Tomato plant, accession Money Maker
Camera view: horizontal (90 deg, fisheye); turntable rotation: 180 degrees
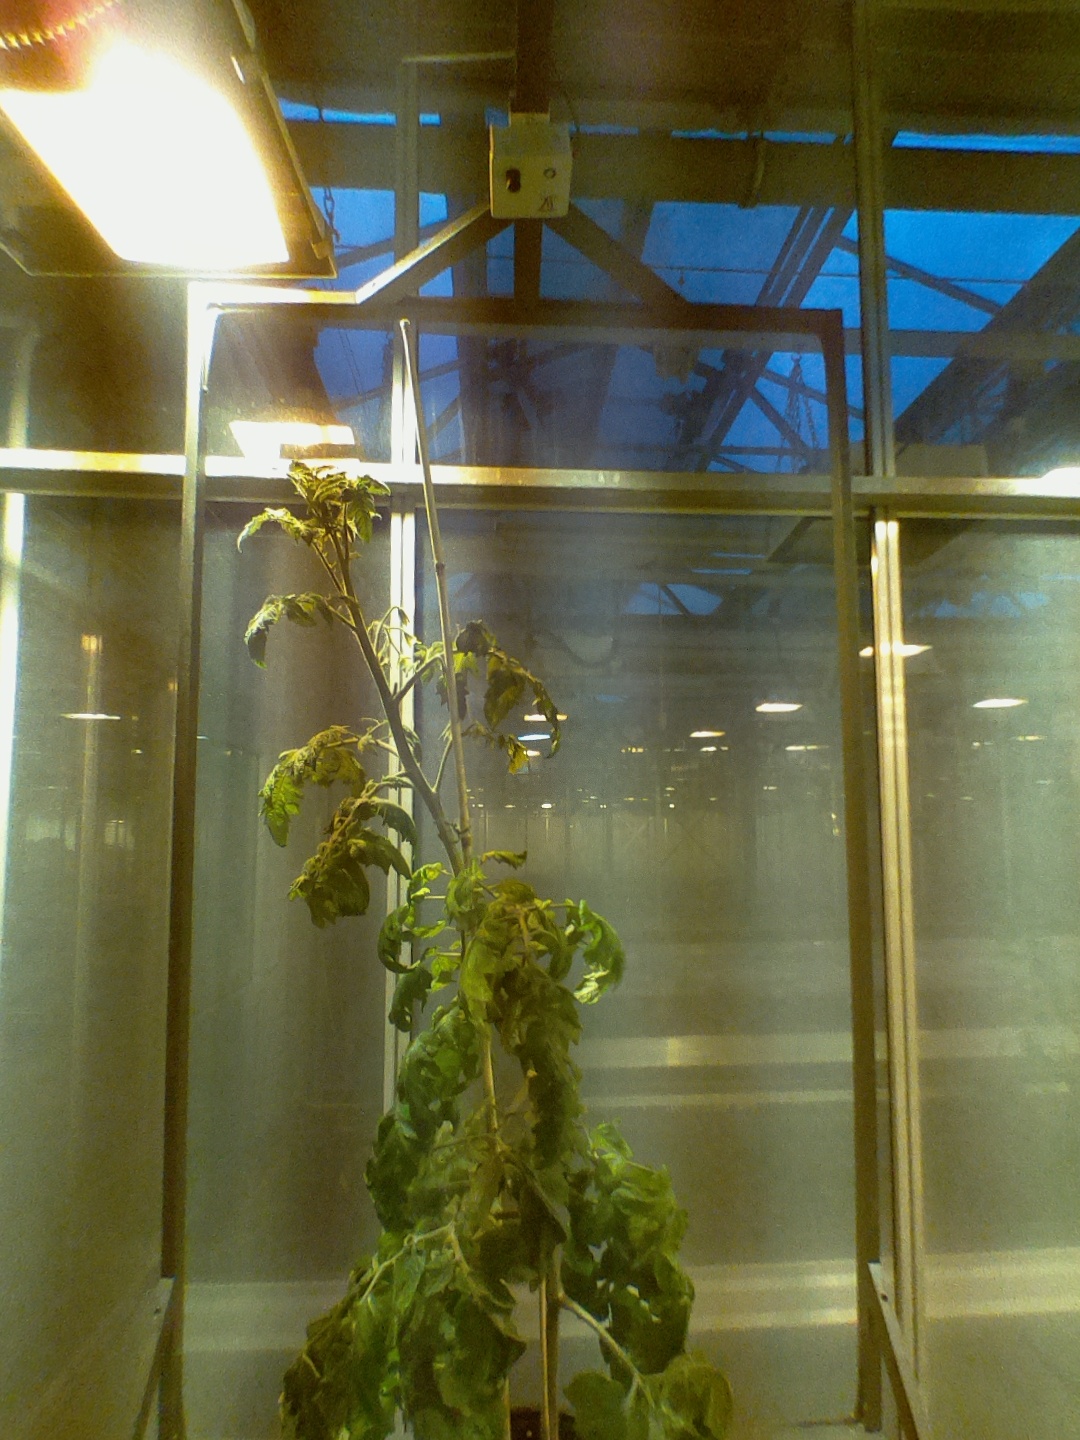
BBCH growth stage 70: Fruits at the main stem or branches visibles